Olesya Zykina

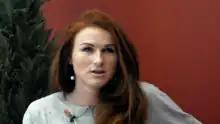

Olesya Nikolaevna Zykina (born October 7, 1980, in Kaluga) is a Russian athlete who mainly competes in the 400 metres. In addition to winning medals in individual contests, she has been a very successful relay runner, winning the silver medal at the 2004 Olympics.